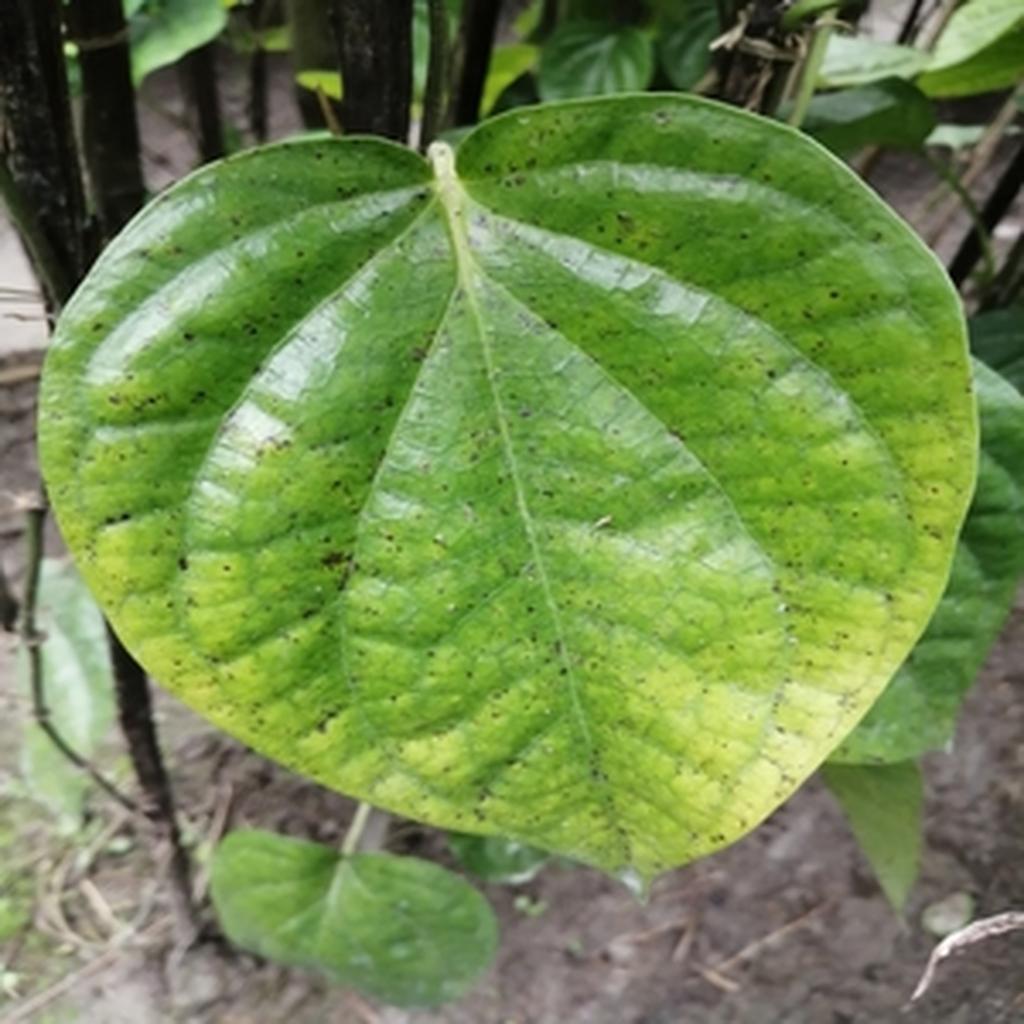
Label: Leaf_Spot